1995 PGA Championship

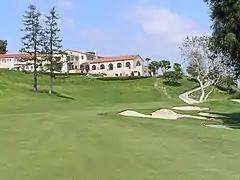
Finishing hole at Riviera Country Club

The sudden-death playoff began on the par-4 18th hole, where both drove into the fairway and reached the green in regulation. Elkington was away and birdied from . Montgomerie was slightly closer, but missed his putt to extend the playoff.